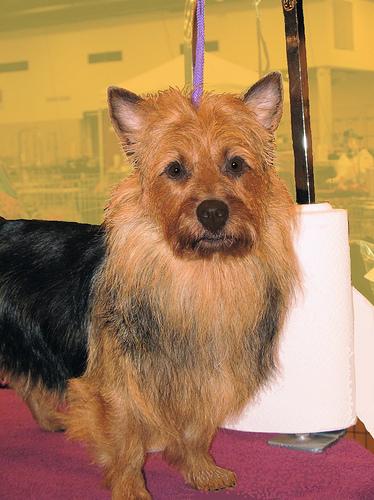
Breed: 202-n000020-Australian_terrier